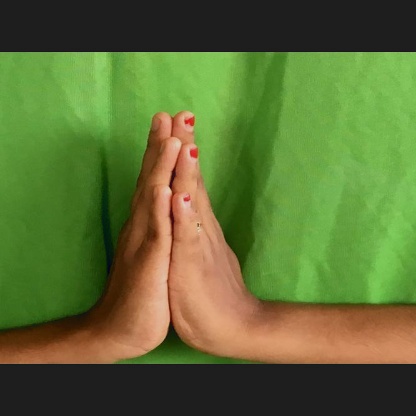
Mudra: Anjali